N1 highway (Philippines)

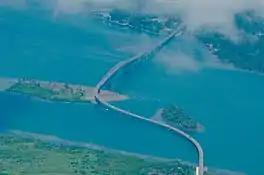
San Juanico Bridge carries N1 over the San Bernardino Strait

Entering Metro Manila, the highway follows MacArthur Highway over Valenzuela, which runs on a four to six-lane highway up to the Bonifacio Monument (Monumento) Circle in Caloocan. There, the Asian Highway 26 concurrency returns on N1 as it turns east to follow Epifanio de los Santos Avenue (EDSA) up to Pasay. The whole road, bypassing the capital city of Manila, is notorious for congestion which causes delays as well as economic losses in the metropolis. EDSA runs through the central business districts of Metro Manila, most notably Araneta Center, Ortigas Center, and Makati Central Business District. The LRT Line 1 and MRT Line 3 utilizes the center island of EDSA on most segments between Caloocan and Pasay. N1 ends below the EDSA Flyover at N120/AH26/N61 (Roxas Boulevard) in Pasay.